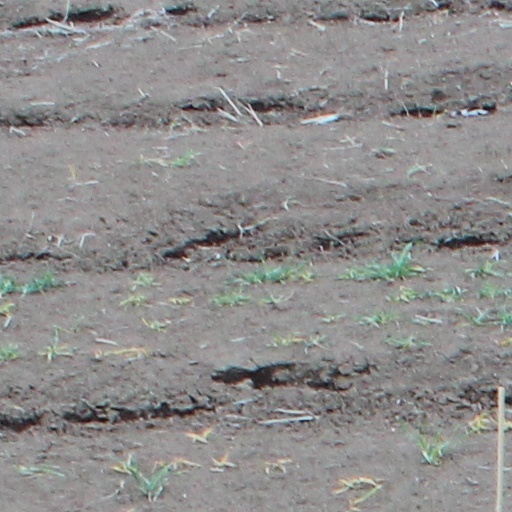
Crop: wheat